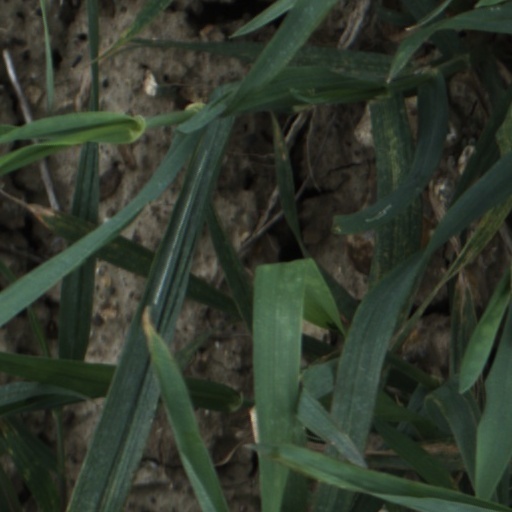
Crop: wheat